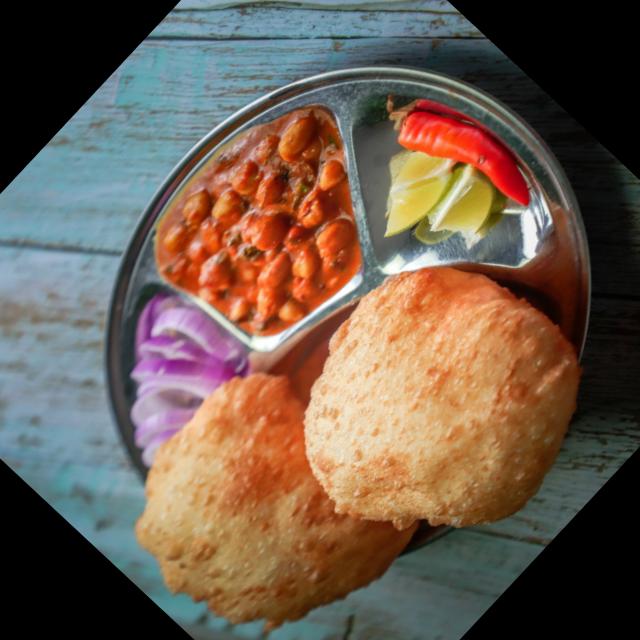
Dish: chole_bhature